Jon Toral

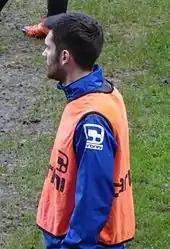
White man with dark hair and beard, wearing sports kit outdoors

Toral caught the attention of Premier League club Arsenal while playing in England at the Manchester United Premier Cup in 2010. Along with Barcelona youth teammate Héctor Bellerín, he signed for the Gunners in the summer of 2011 for a fee reported as around £300,000; Barcelona president Sandro Rosell described the deal as "a little immoral". Toral began his career at Arsenal out injured with a damaged meniscus of his right knee, suffered in his final appearance for Barcelona in May 2011. After recovering, Toral made his debut for the reserves in a 2–0 Premier Reserve League defeat to Aston Villa on 30 November 2011, but was injured again in January 2012. Toral appeared for Arsenal in the 2012–13 NextGen Series and the 2013–14 UEFA Youth League, scoring two goals in five appearances in the latter competition. He broke into the reserve team during the 2013–14 season, scoring six goals in twenty appearances. Toral was called into the first team squad for pre-season friendly matches against Boreham Wood and New York Red Bulls in July 2014, making a start and a substitute appearance respectively. Toral spent the entire 2014–15 season away on loan and impressed sufficiently to be awarded a one-year contract extension. Toral was involved in Arsenal's pre-season tour of Singapore ahead of the 2015–16 season. He came on as a substitute against Singapore Selection XI on 15 July 2015 and won the penalty from which Chuba Akpom made it 3–0.